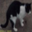
Label: cat